Man Writing a Letter

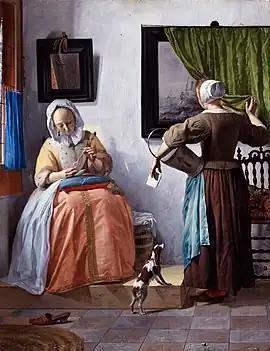
"Woman Reading a Letter"

Records indicate the paintings have always been owned as a pair. The paintings were owned by Hendrick Sorgh, an art collector in Amsterdam. After his death they were sold for 560 guilders on 28 March 1720 to George Bruyn. When this underwriter died they were sold on 16 March 1724 for 785 guilders to Johannes Coop, a wealthy cotton printer and dyer. Circa 1744, and for 500 guilders, they came into the possession of Gerrit Braamcamp, a collector who owned no fewer than ten works by Metsu. His heirs benefited from the artist's popularity; on 31 July 1771 the two paintings were bought for 5,205 guilders by Jan Hope. They would descend to Lord Francis Pelham Clinton Hope, who sold them in 1898 as part of a collection of Dutch and Flemish paintings that was purchased by the art dealers A. Wertheimer and P. & D. Colnaghi. In 1900 the pair of paintings were bought by Alfred Beit, inherited by his brother Otto Beit (1906) and his son Sir Alfred Beit (1930). Both were among artworks stolen from Russborough House in 1974 and again in 1986, but were eventually recovered. In 1987 both paintings were donated to the National Gallery of Ireland, though they remained missing until 1993.